Hydrogen isotope biogeochemistry

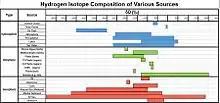
HIC of hydro-, bio- and geo-spheres

Due to physical and chemical fractionation processes, the variations in the isotopic compositions of elements are reported, and the standard atomic weights of hydrogen isotopes have been published by IUPAC's Commission on Atomic Weights and Isotopic Abundances. The HICs are reported relative to the International Atomic Energy Agency (IAEA) reference water. In the equilibrium isotope reactions of H/H in general, enrichment of the heavy isotope is observed in the compound with the higher oxidation state. However, in our natural environment, HIC varies greatly depending on the sources and organisms due to complexities of interacting elements in disequilibrium states. In this section, the observed variations in HIC of water sources (hydrosphere), living organisms (biosphere), organic substances (geosphere), and extraterrestrial materials in the Solar system are described.